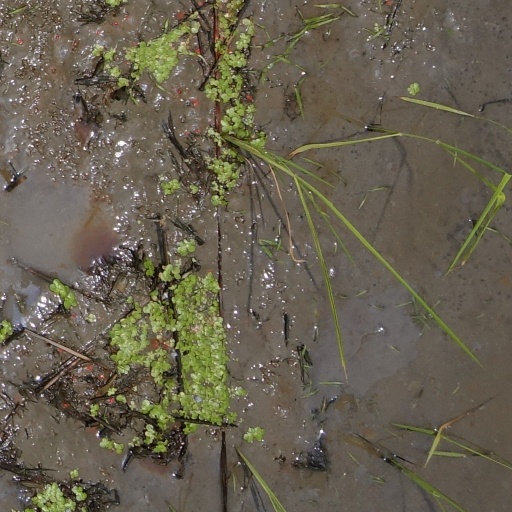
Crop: rice